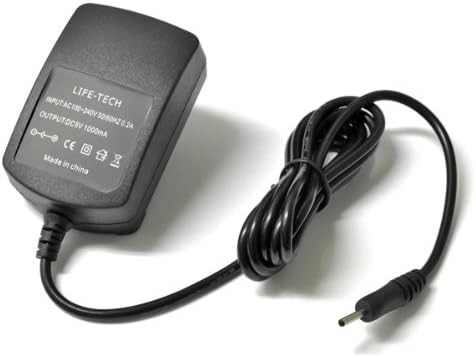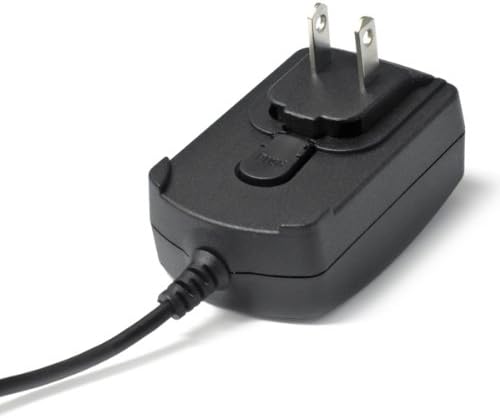
LIFE-TECH AC House Home Wall Charger For Double Power M-975 M975 Tablet
Category: Computers
High Quality Performance Wall Charger. Charges the battery on your device from home. Heavy duty connector and cord provides longevity and durability. Comes with Intelligent Chip 34063 (Prevents overcharging and overheating)
Features: Brand: Life-Tech | Output: DC5V 1000mAh | Cord Lenght: Aprx. 1.5m | Quantity: 1